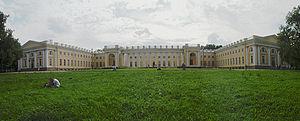
Le palais Alexandre est un palais néoclassique situé à Tsarskoïe Selo à côté de Saint-Pétersbourg. Ce fut la dernière résidence officielle de Nicolas II et de sa famille avant leur exil en Oural. Le parc Alexandre, derrière le palais est un exemple remarquable de parc paysager avec nombre de pavillons et de fabriques.